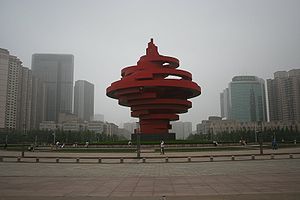
Qingdao
4. Maj Pladsen i Qingdao centrum
Qingdao er en kinesisk havneby og ferielokalitet i provinsen Shandong. Byen der har ca. 3 mio. indbyggere ligger ved Fushan Bugten med en ideel naturhavn ud mod Det Gule Hav omkring 350 km sydøst for Beijing.